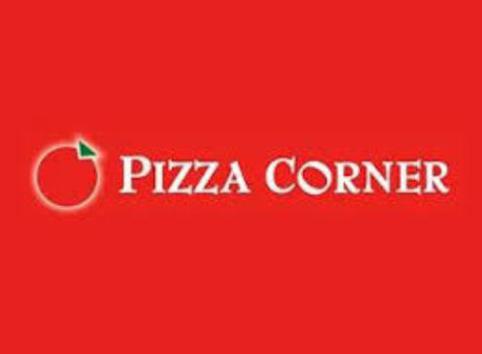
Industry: Food